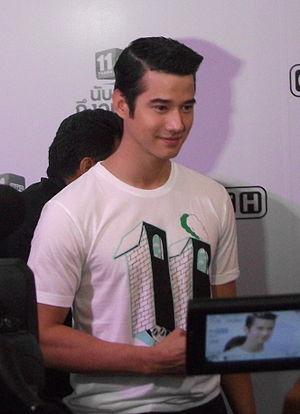
Mario Maurer, né le 4 décembre 1988 à Bangkok, est un modèle, chanteur et acteur thaïlandais.